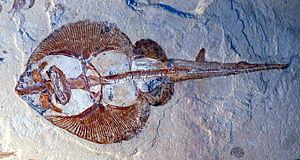
Rhinobatos est un genre de raies, de la famille des Rhinobatidae. On les appelle parfois « raies-guitares » en raison de leur forme allongée.